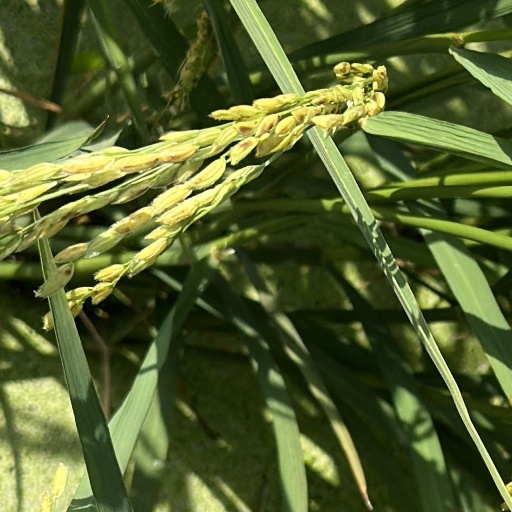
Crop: rice